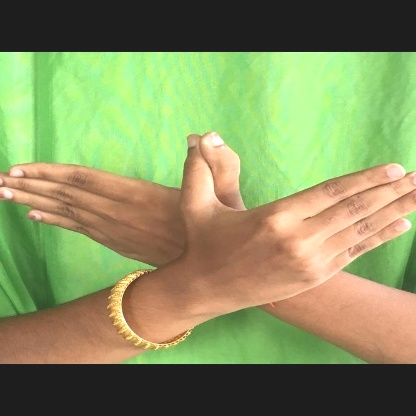
Mudra: Garuda